Abbey of Saint-Étienne, Caen

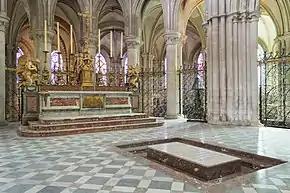
Tomb of William the Conqueror (d.1087)

The concurrent founding of the Abbey of Saint-Étienne to the west of the Caen Castle and the Abbey of Sainte-Trinité (Abbaye aux Dames) to its East were to enhance the development of the new ducal capital, and may have been a result of the reconciliation process of William, Duke of Normandy (soon after to become William I, King of England), and Pope Leo IX. William fell out with the pope when he married his cousin Matilda of Flanders after 1049 despite Leo's interdiction. Lanfranc of Pavia, Prior of Bec Abbey, who himself had initially expressed concerns regarding the marriage, acted on William's behalf to secure Leo's forgiveness. For this successful service, Lanfranc was made abbot of Saint-Étienne, a position he held until his appointment to Canterbury in 1070.